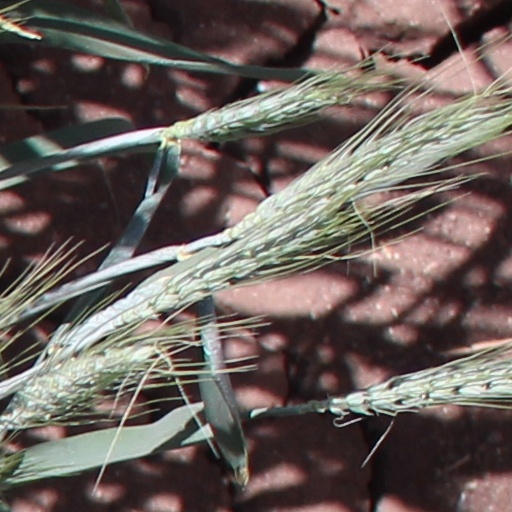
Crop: wheat